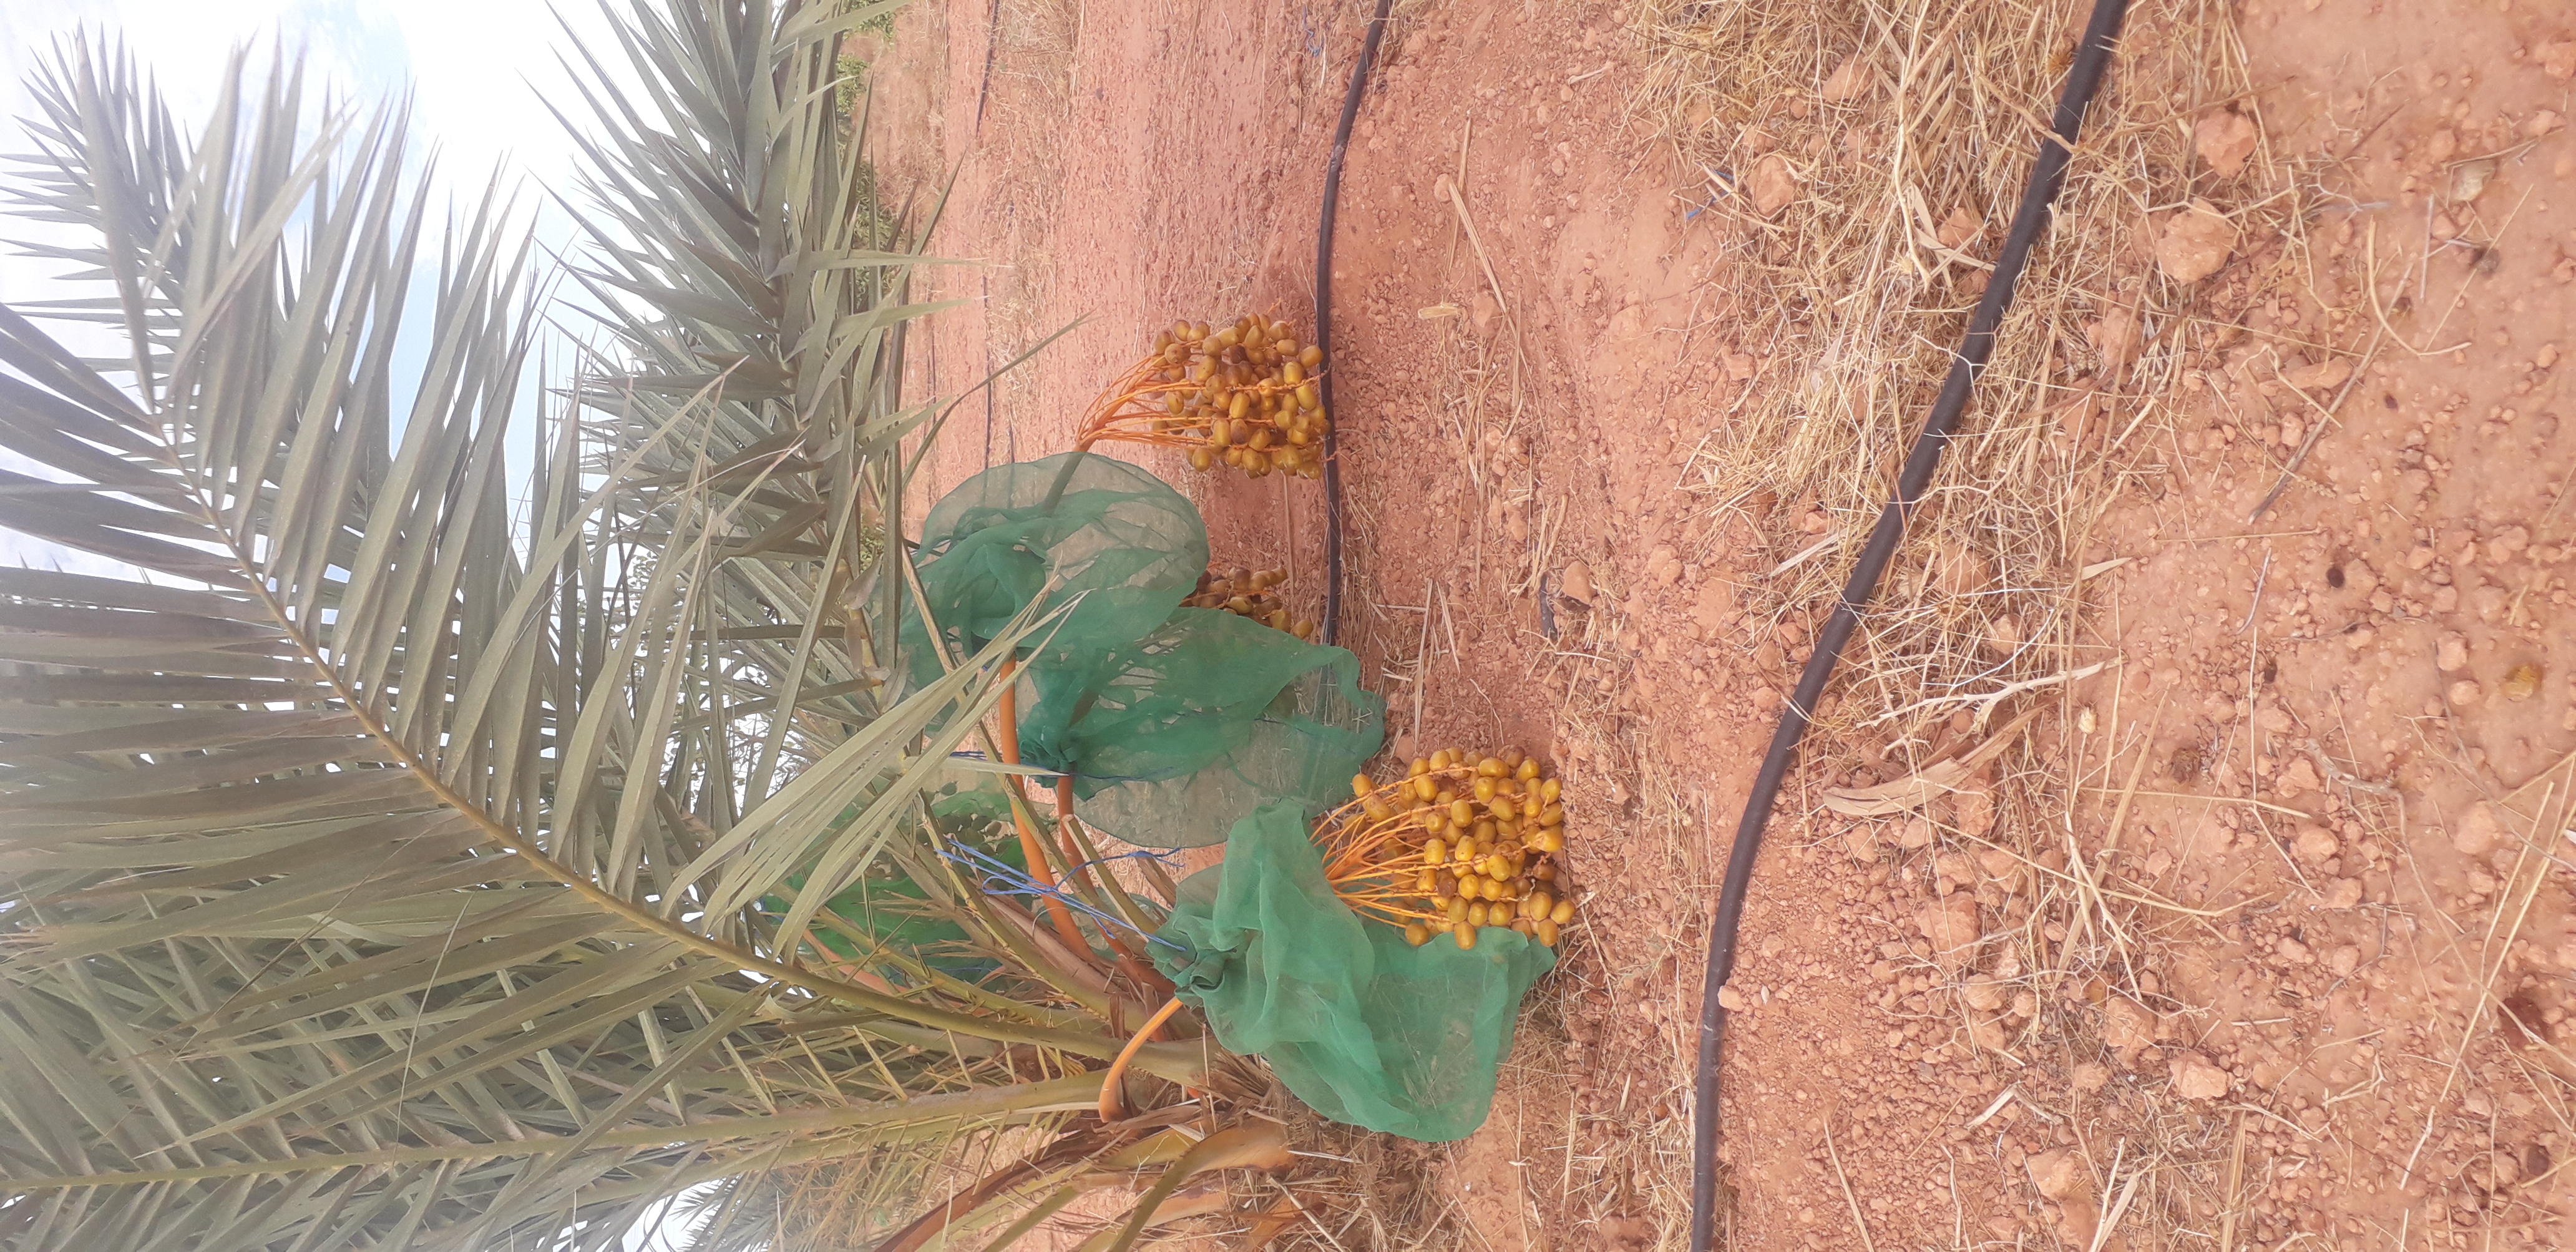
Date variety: Boufagous